ISU Junior Grand Prix in South Korea

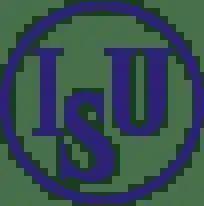

The ISU Junior Grand Prix in South Korea is an international figure skating competition. Sanctioned by the International Skating Union, it is periodically held in the autumn as part of the Junior Grand Prix (JGP) series. Medals may be awarded in men's singles, women's singles, pair skating, and ice dance.